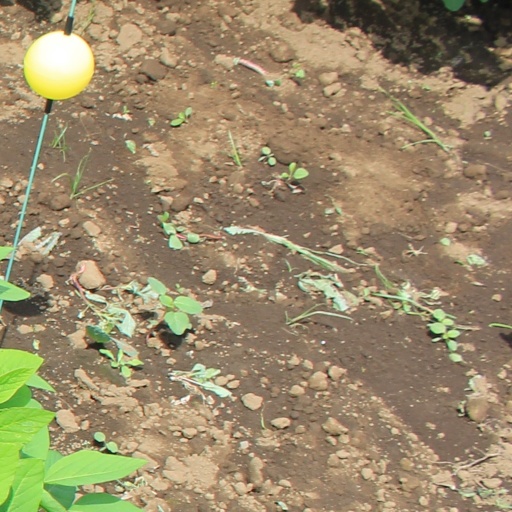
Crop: soybean